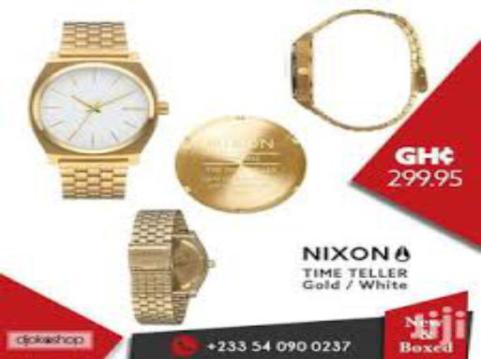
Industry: Electronic